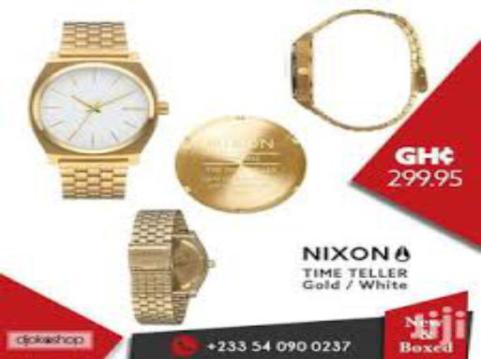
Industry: Electronic